Harvest Moon (2014 video game series)

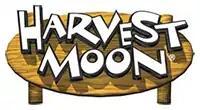
The "Harvest Moon" series logo.

Harvest Moon is a farm simulation role-playing video game series published by Natsume Inc. The main objective of the games is to rebuild a run-down old farm and turn it into a successful one.